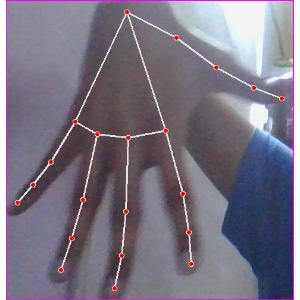
अक्षर: ढ